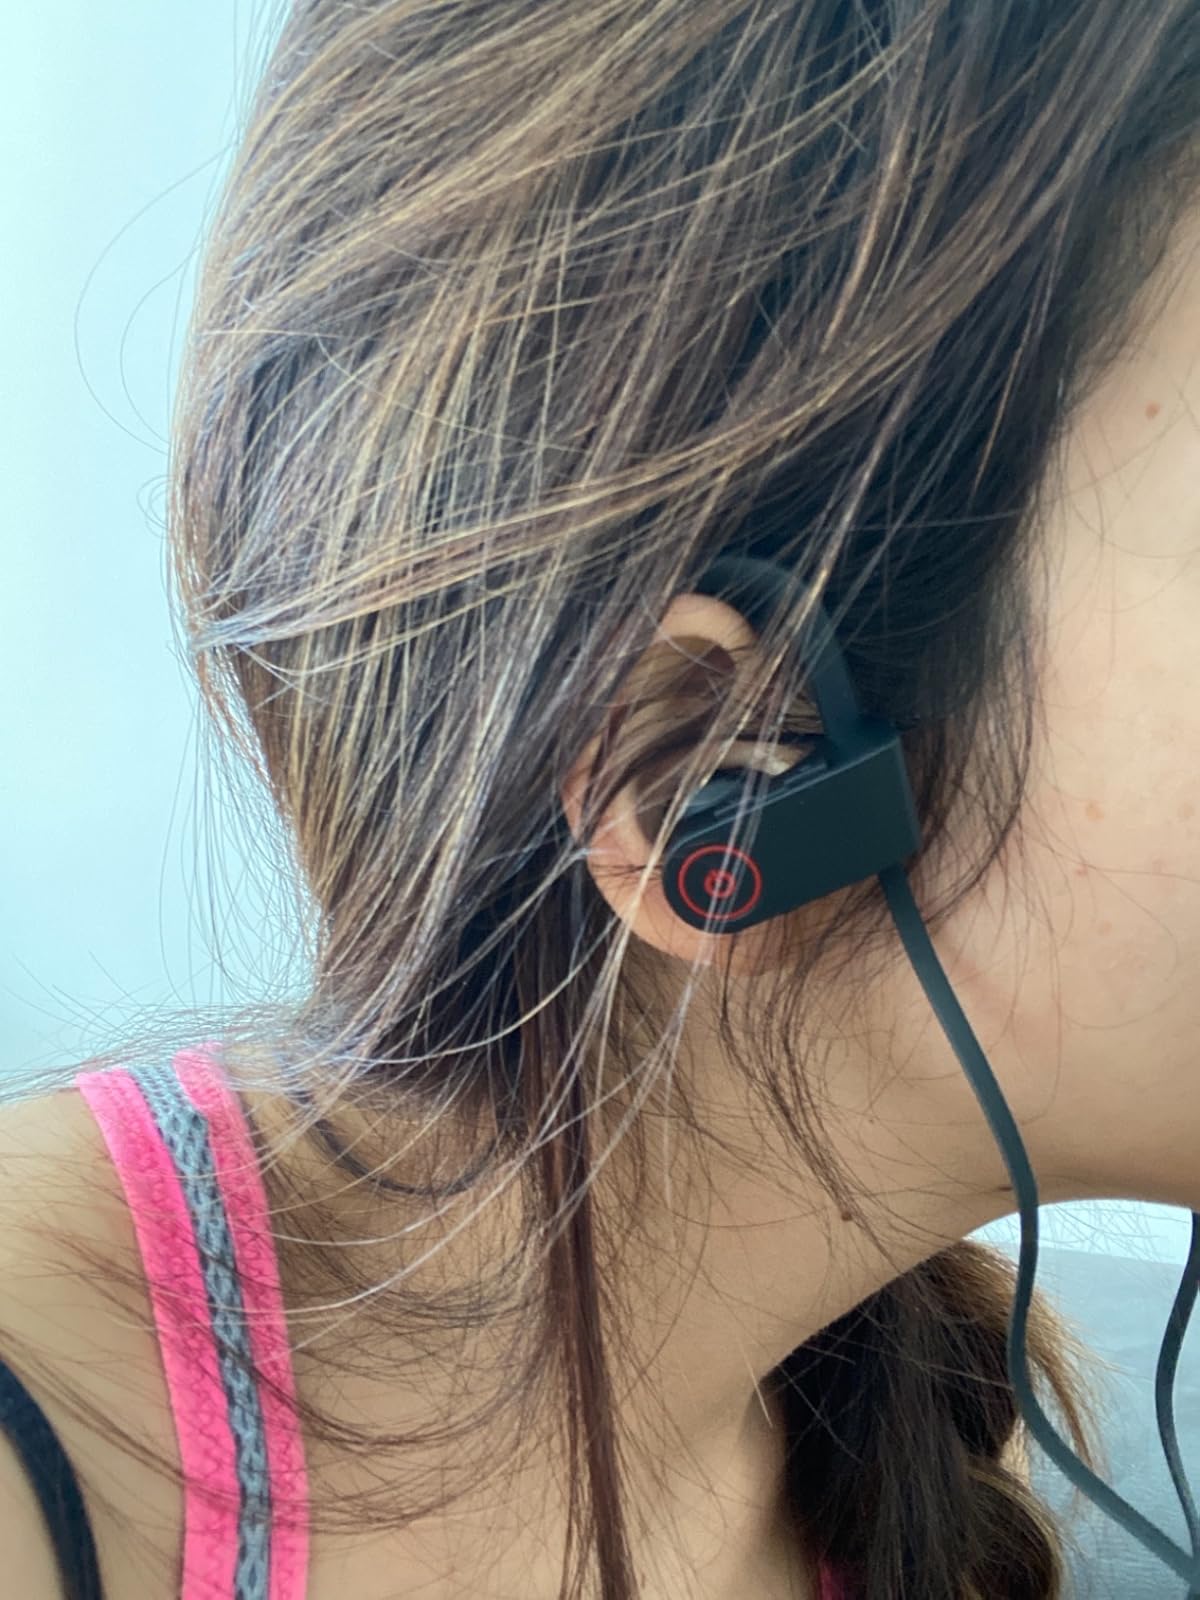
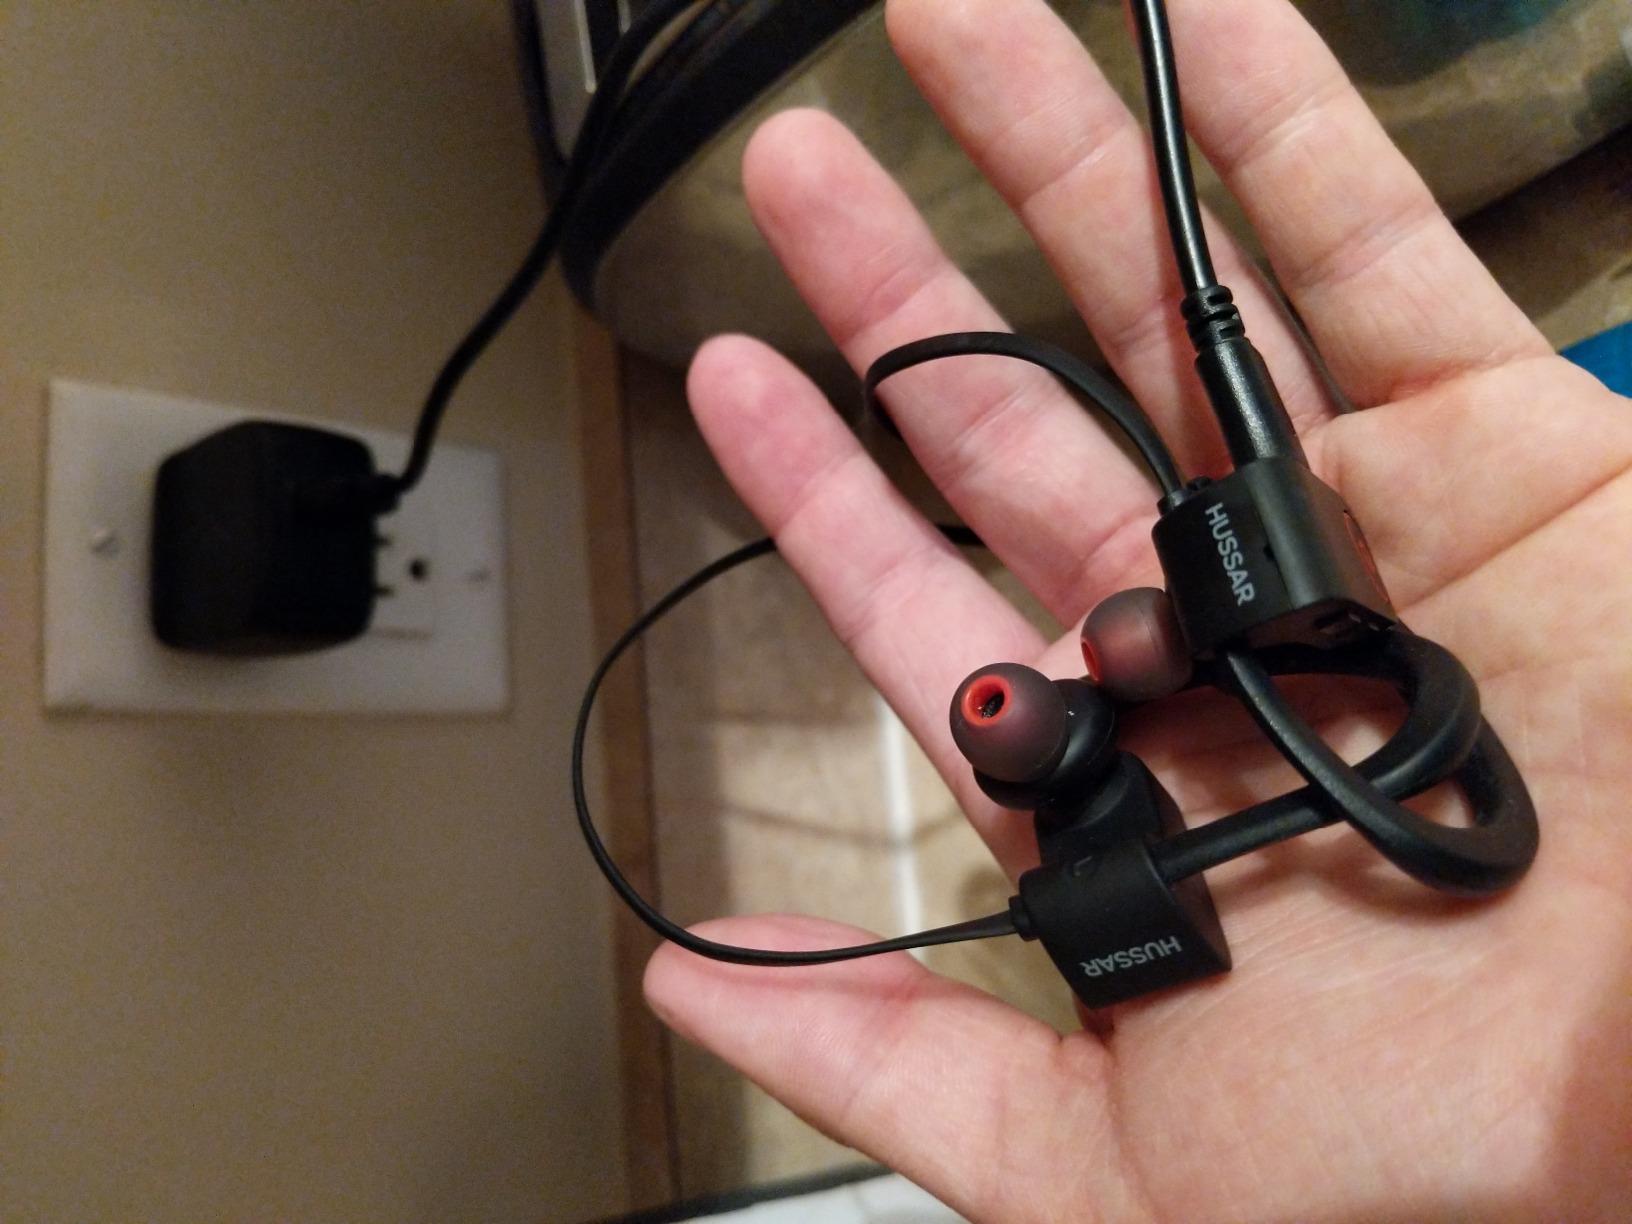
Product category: headphones
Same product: yes